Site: brandenburg
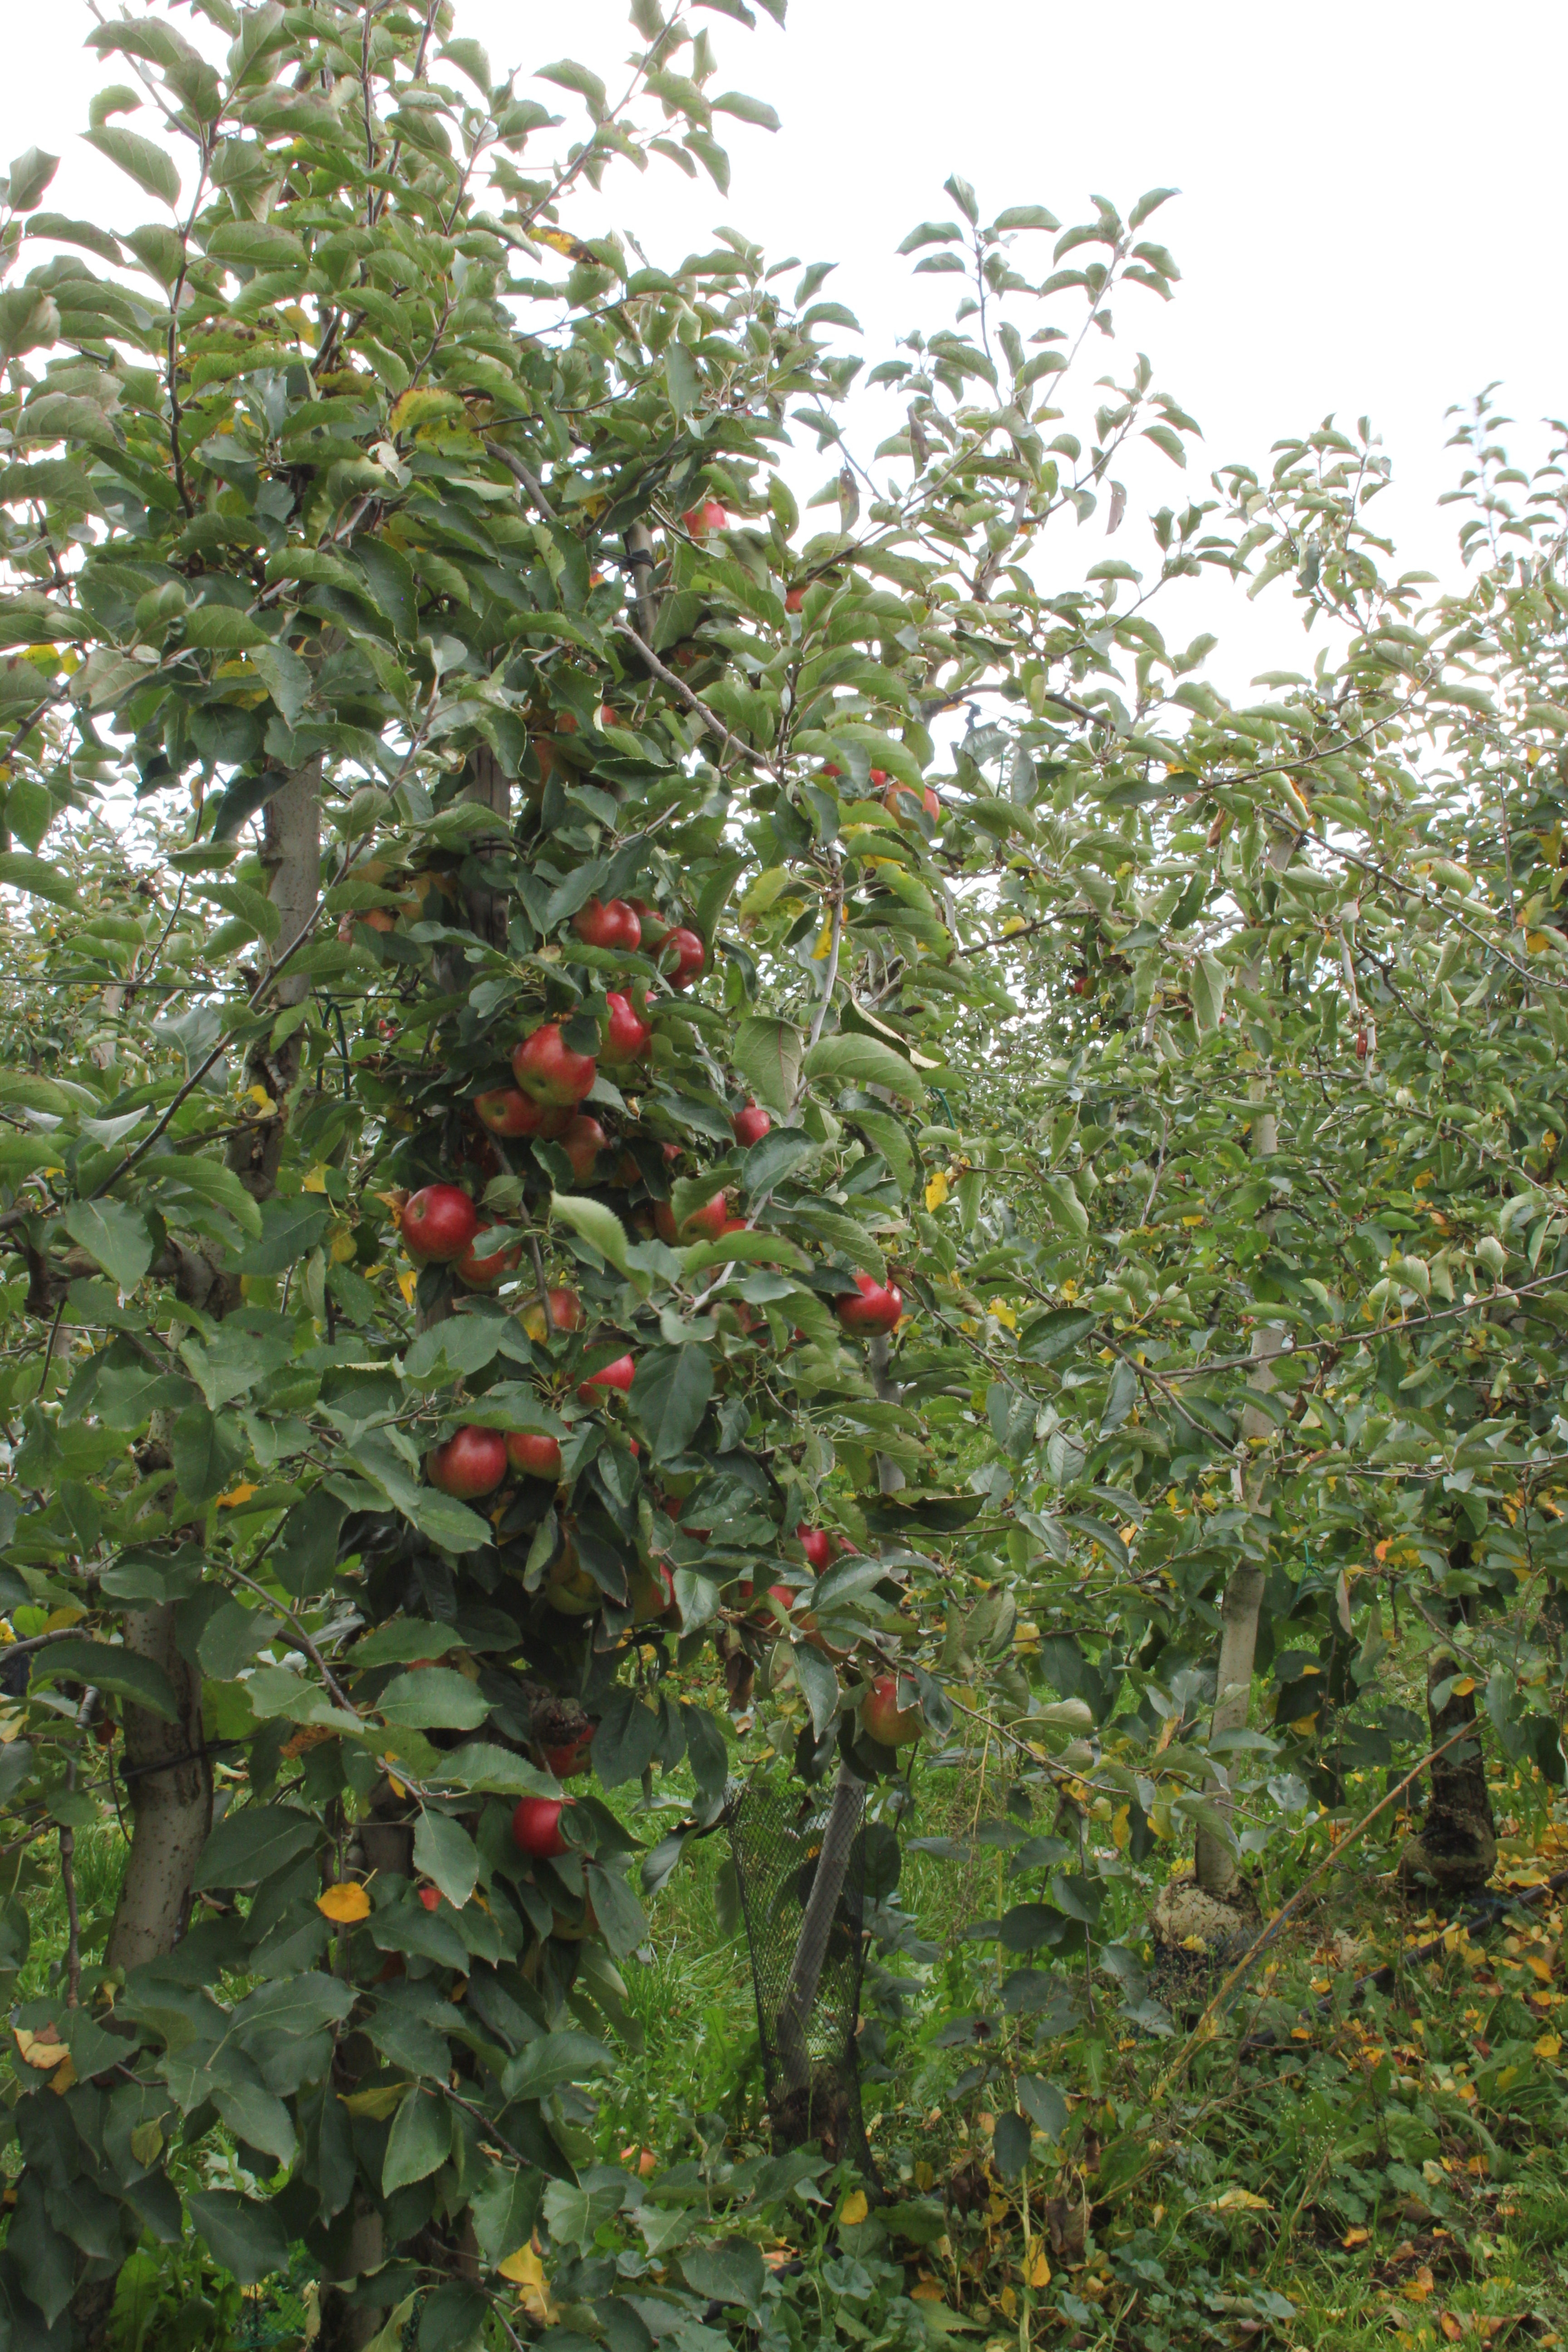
Growth stage (BBCH 91): Senescence, beginning of dormancy